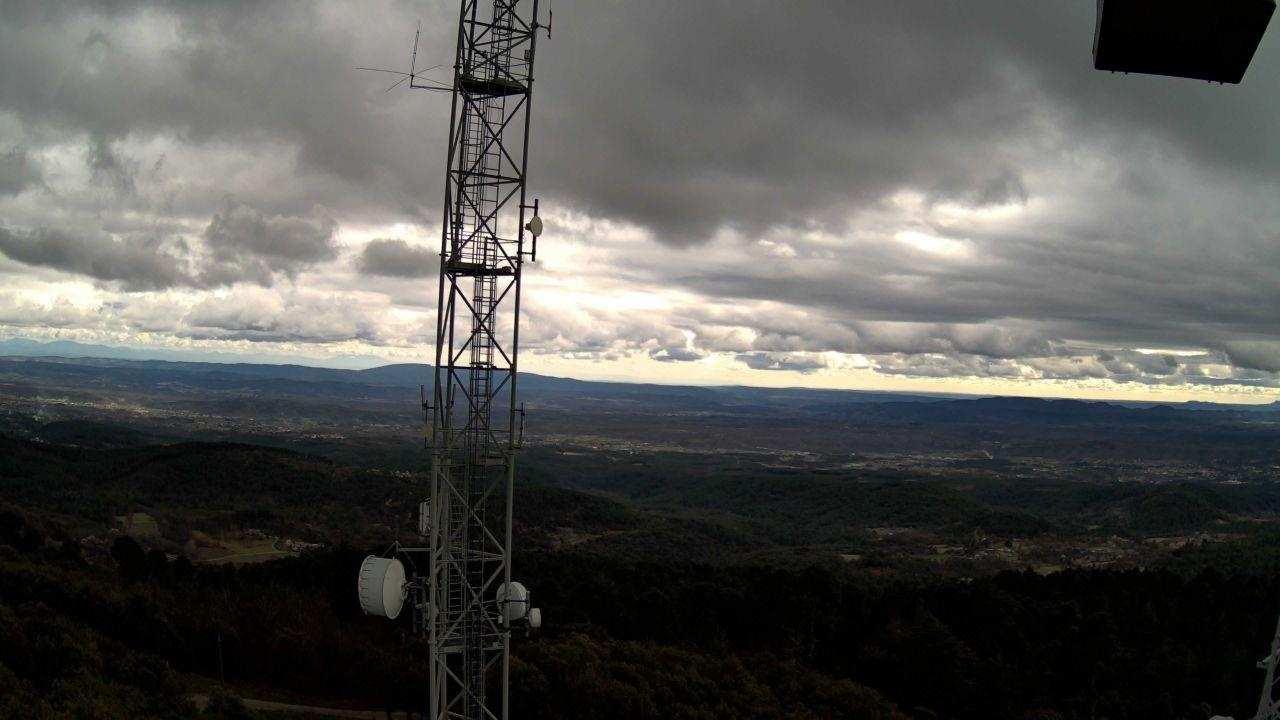
Fire: no
Smoke: yes